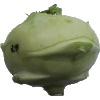
Label: kohlrabi